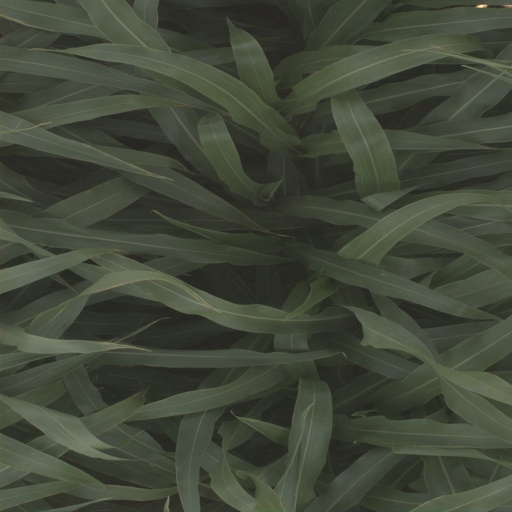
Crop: sorghum